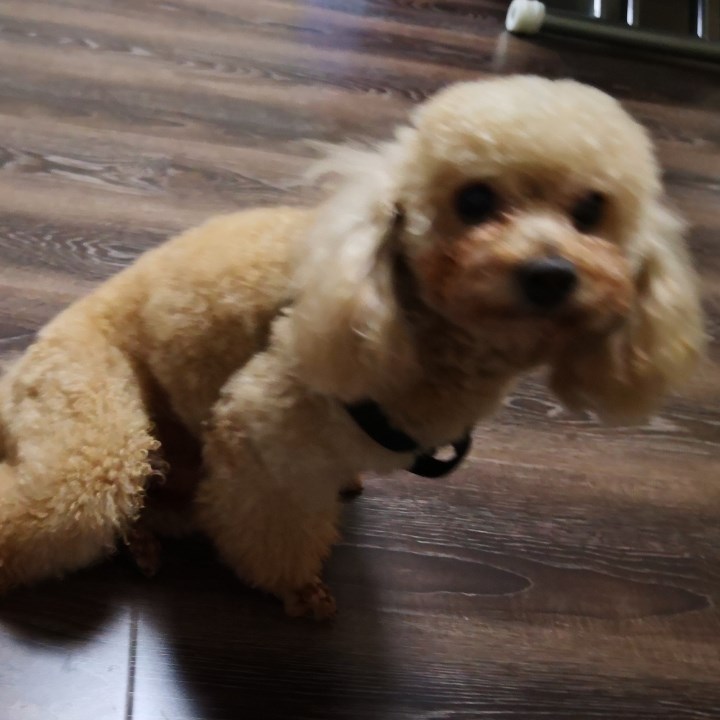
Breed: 7449-n000128-teddy